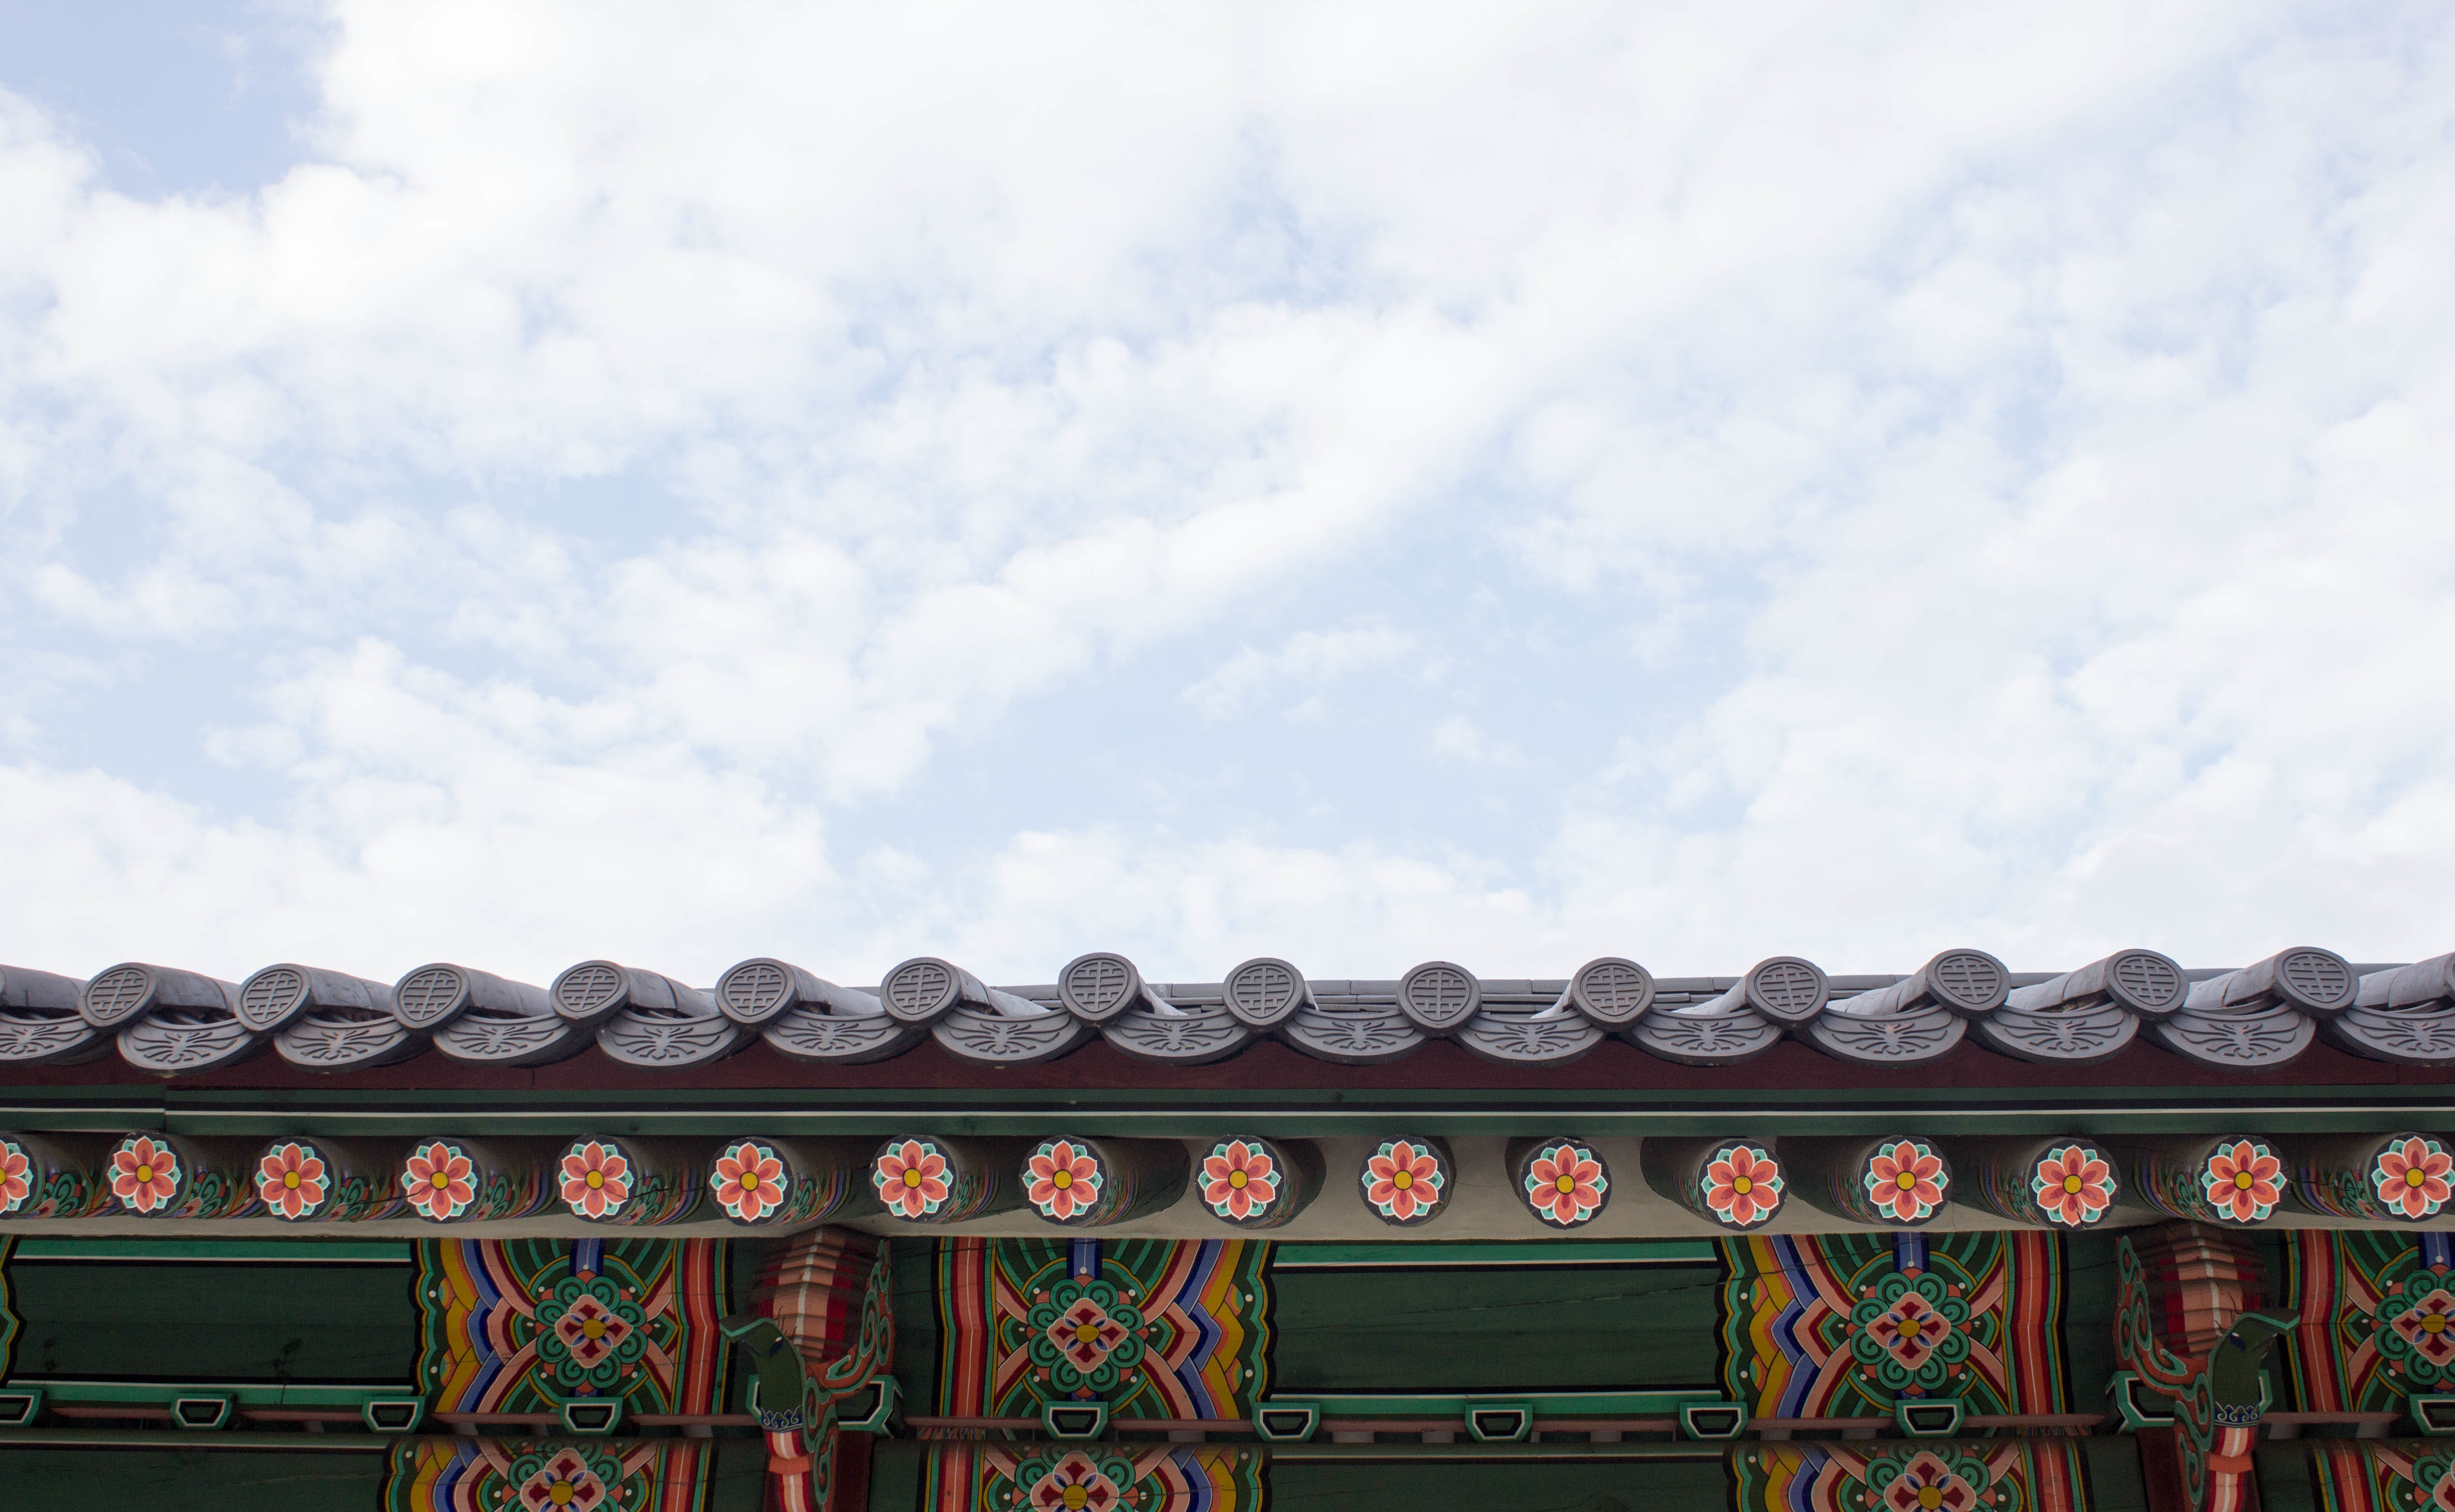
architecture, structure, sky, facade